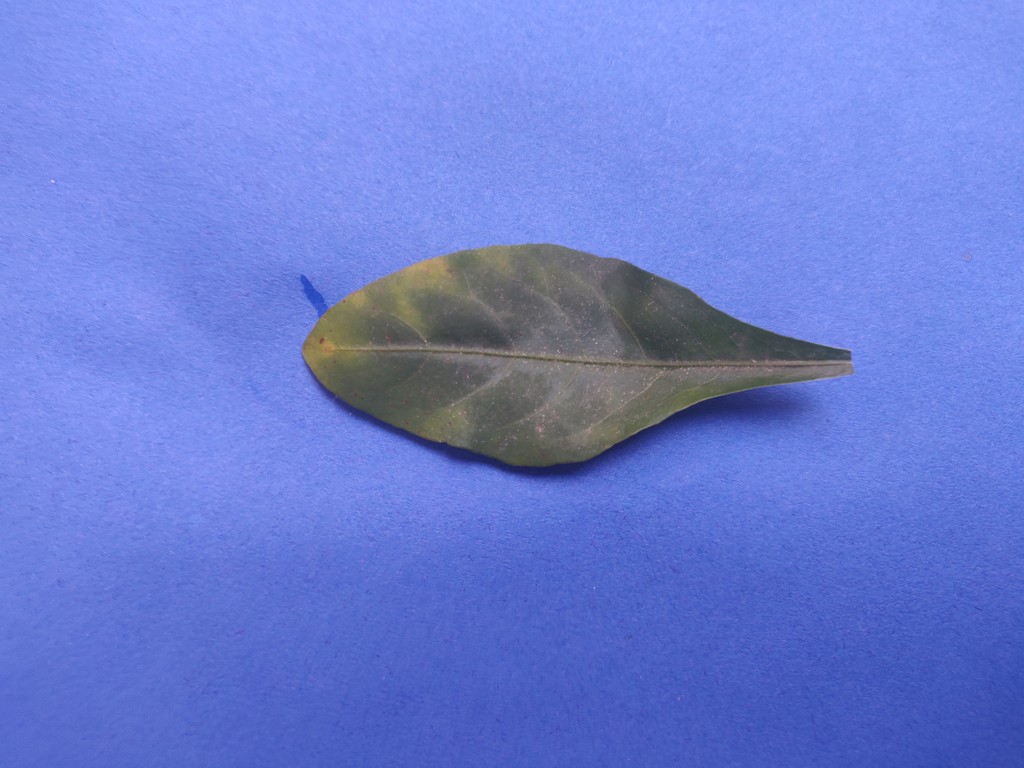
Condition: Unhealthy
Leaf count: single
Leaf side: front